Rolling stock of the Bodmin and Wenford Railway

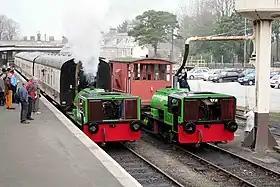
"Alfred" and "Judy" at Bodmin General with passenger coaches and heritage goods wagons

The rolling stock of the Bodmin and Wenford Railway are the locomotives, carriages and wagons used on the Bodmin and Wenford Railway, a heritage railway in Cornwall, England.